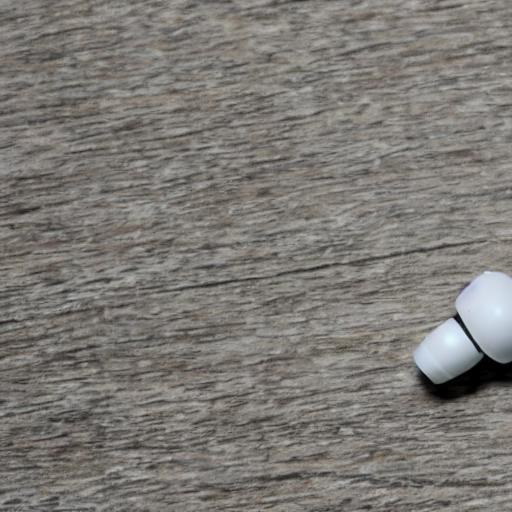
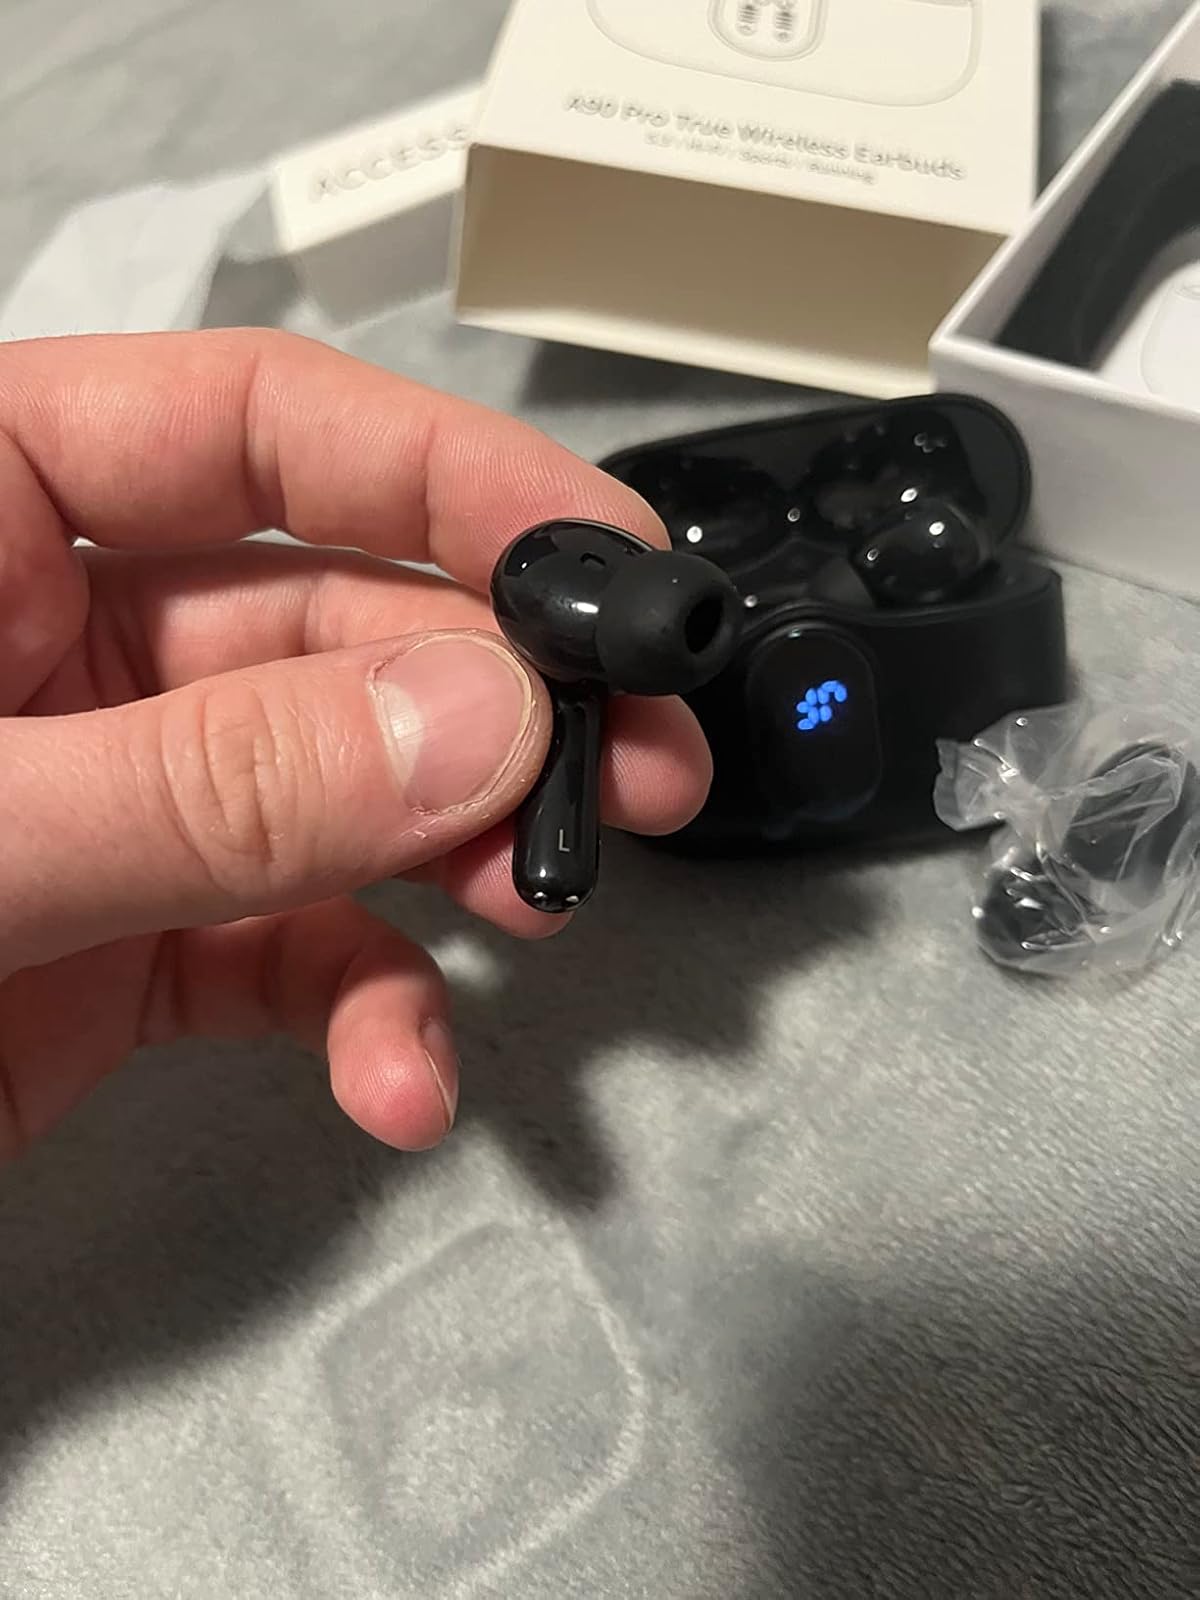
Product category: earbuds
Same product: no